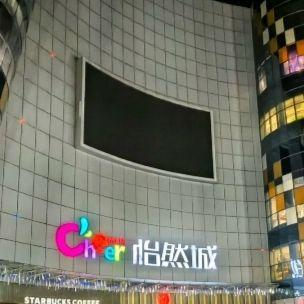
地标名称：怡然城
所在城市：衡水市·桃城区